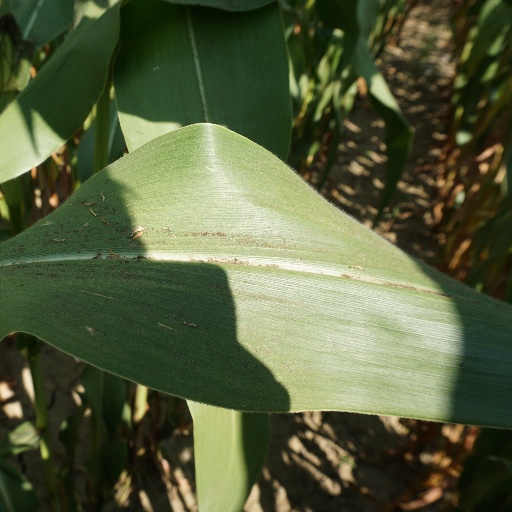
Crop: maize; corn